Stuttgart

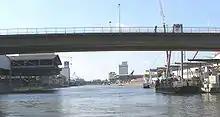
Port on Neckar River in Stuttgart

One of the headquarters of the public Südwestrundfunk (SWR; "Southwest Broadcasting") channels (several radio and one TV channel; regional focus on the southwestern German States of Baden-Württemberg and Rhineland-Palatinate) is located in Stuttgart (the other ones being Baden-Baden and Mainz). It also has a "Landesmedienzentrum", a state media center.